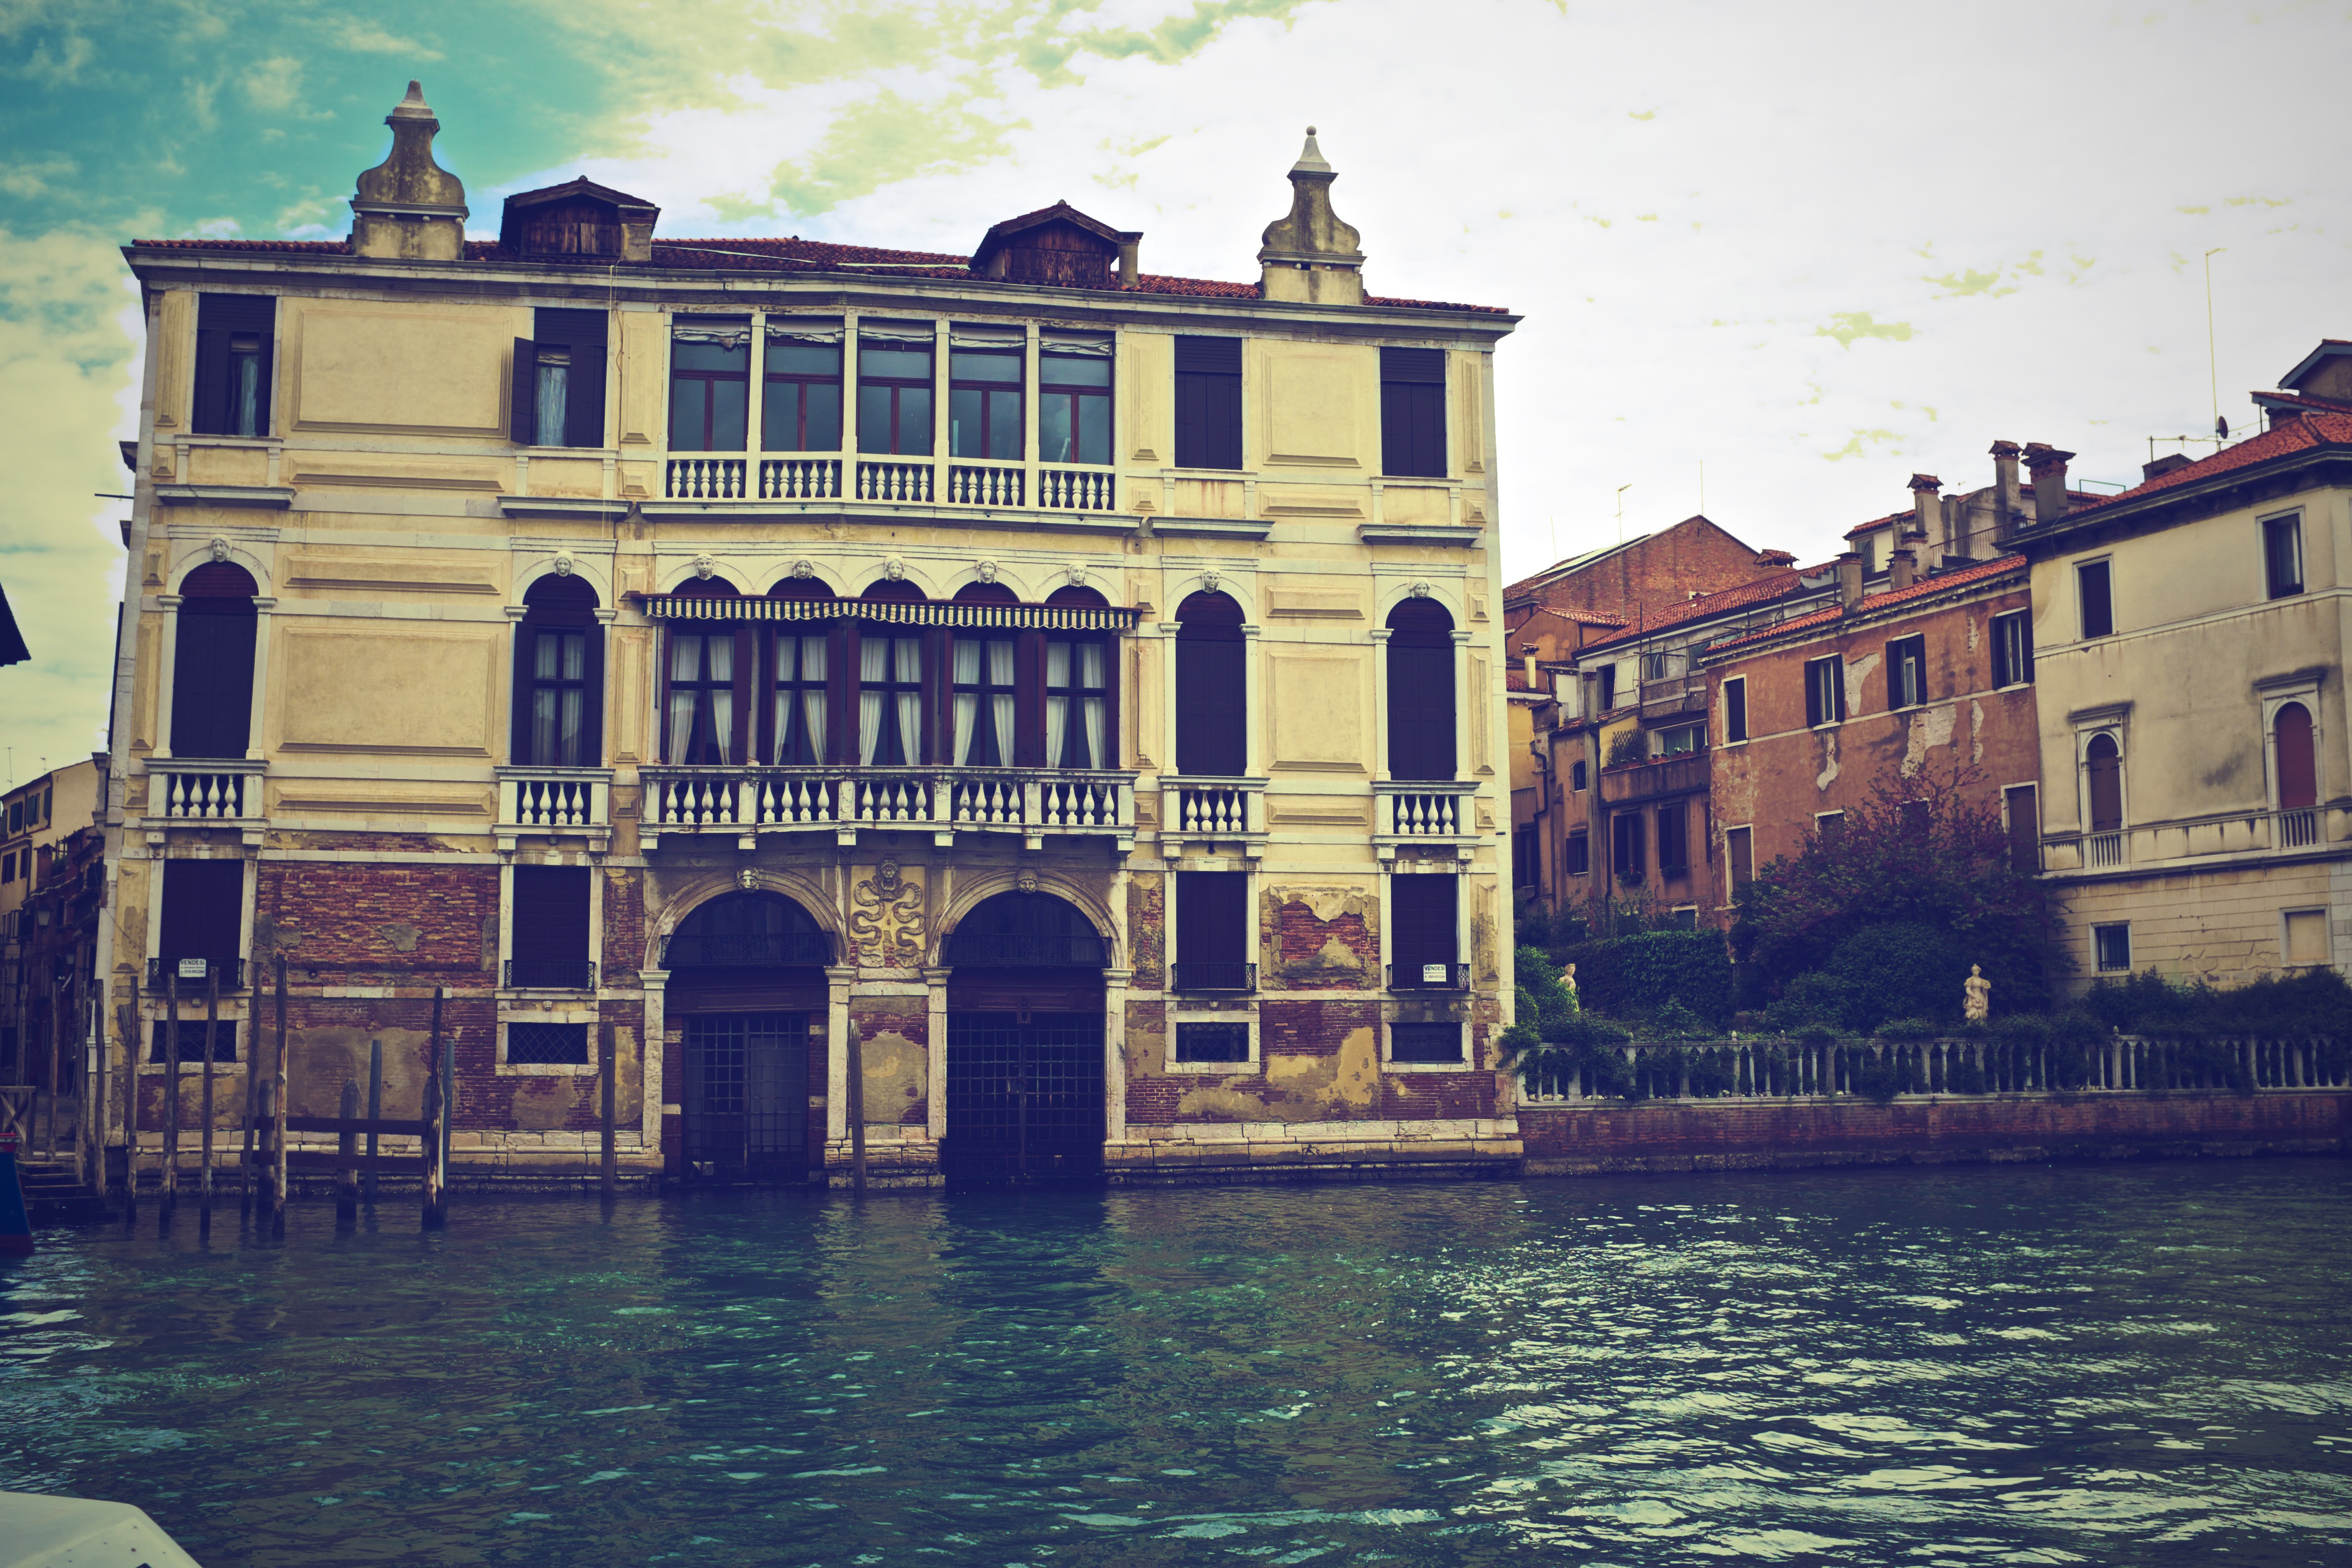
waterway, water, canal, landmark, building, sky, architecture, palace, reflection, house, facade, channel, city, river, home, vehicle, tourism, vacation, boat, estate, mansion, tourist attraction, historic house